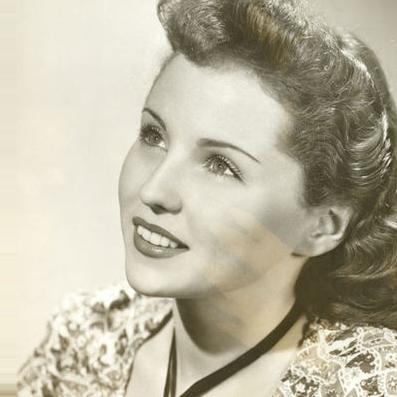
Age: 23